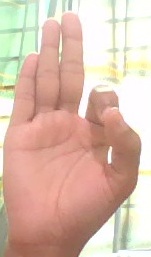
ASL sign: F